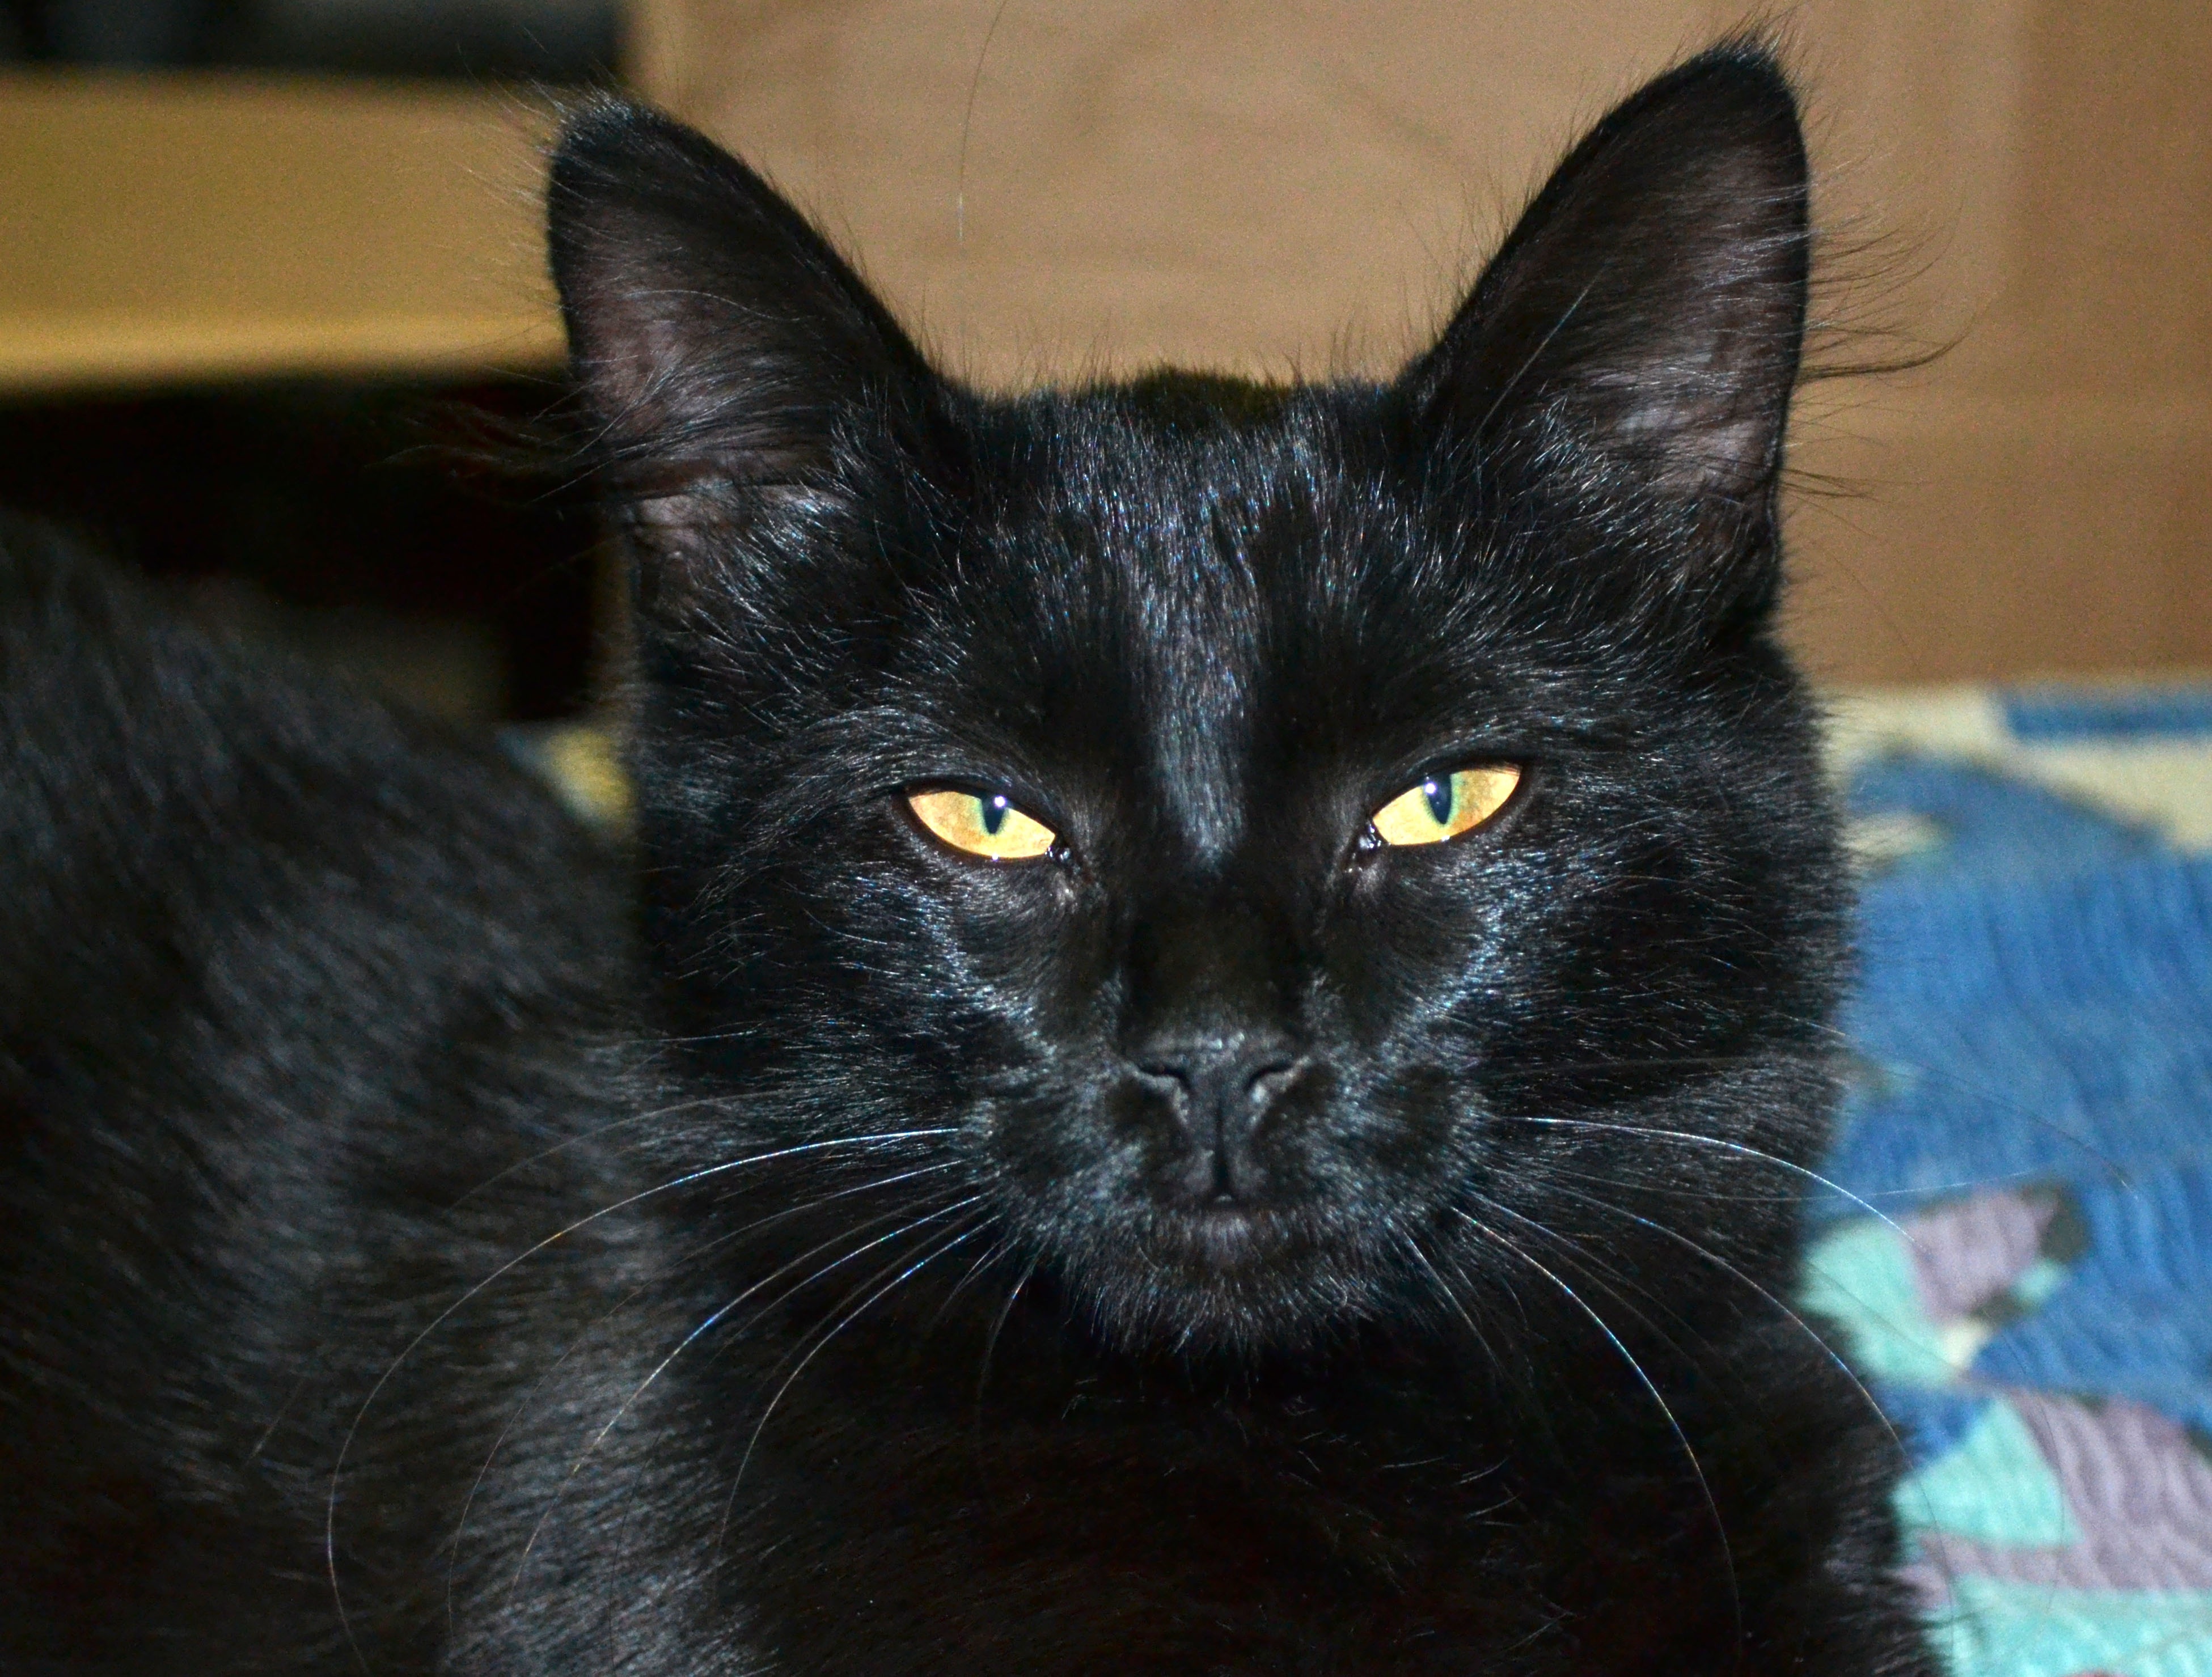
animal, cat, mammal, black cat, black, eyes, whiskers, ears, vertebrate, bombay, european shorthair, small to medium sized cats, cat like mammal, carnivoran, nebelung, domestic short haired cat, domestic long haired cat